Takarazuka Grand Theater

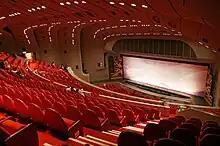
Interior of the Takarazuka Grand Theater

The New Takarazuka Grand Theater opened in 1993 as a two‐level, 2,527 seat venue. Twenty-three additional seats were added in 2005 following renovations to provide better stage visibility for the second level, bringing the total capacity of the theater to 2,550. The stage is wide – including the back stage – and deep, and is equipped with eight trapdoors, 26 step stairs referred to as , three curtains, sixty decorative lights, seven floodlights, and a circular rotating stage that is in diameter. The theater uses advanced acoustic technology, including a sound field control system that ensures equal acoustic quality for all seats in the venue, and a positional sound image control system that allows sound to be timed to the movement of the actresses. Acoustic tests performed by the Acoustical Society of America found the Grand Theater has a reverberation time of 1.1 seconds at 500 Hz, results deemed "very satisfactory".